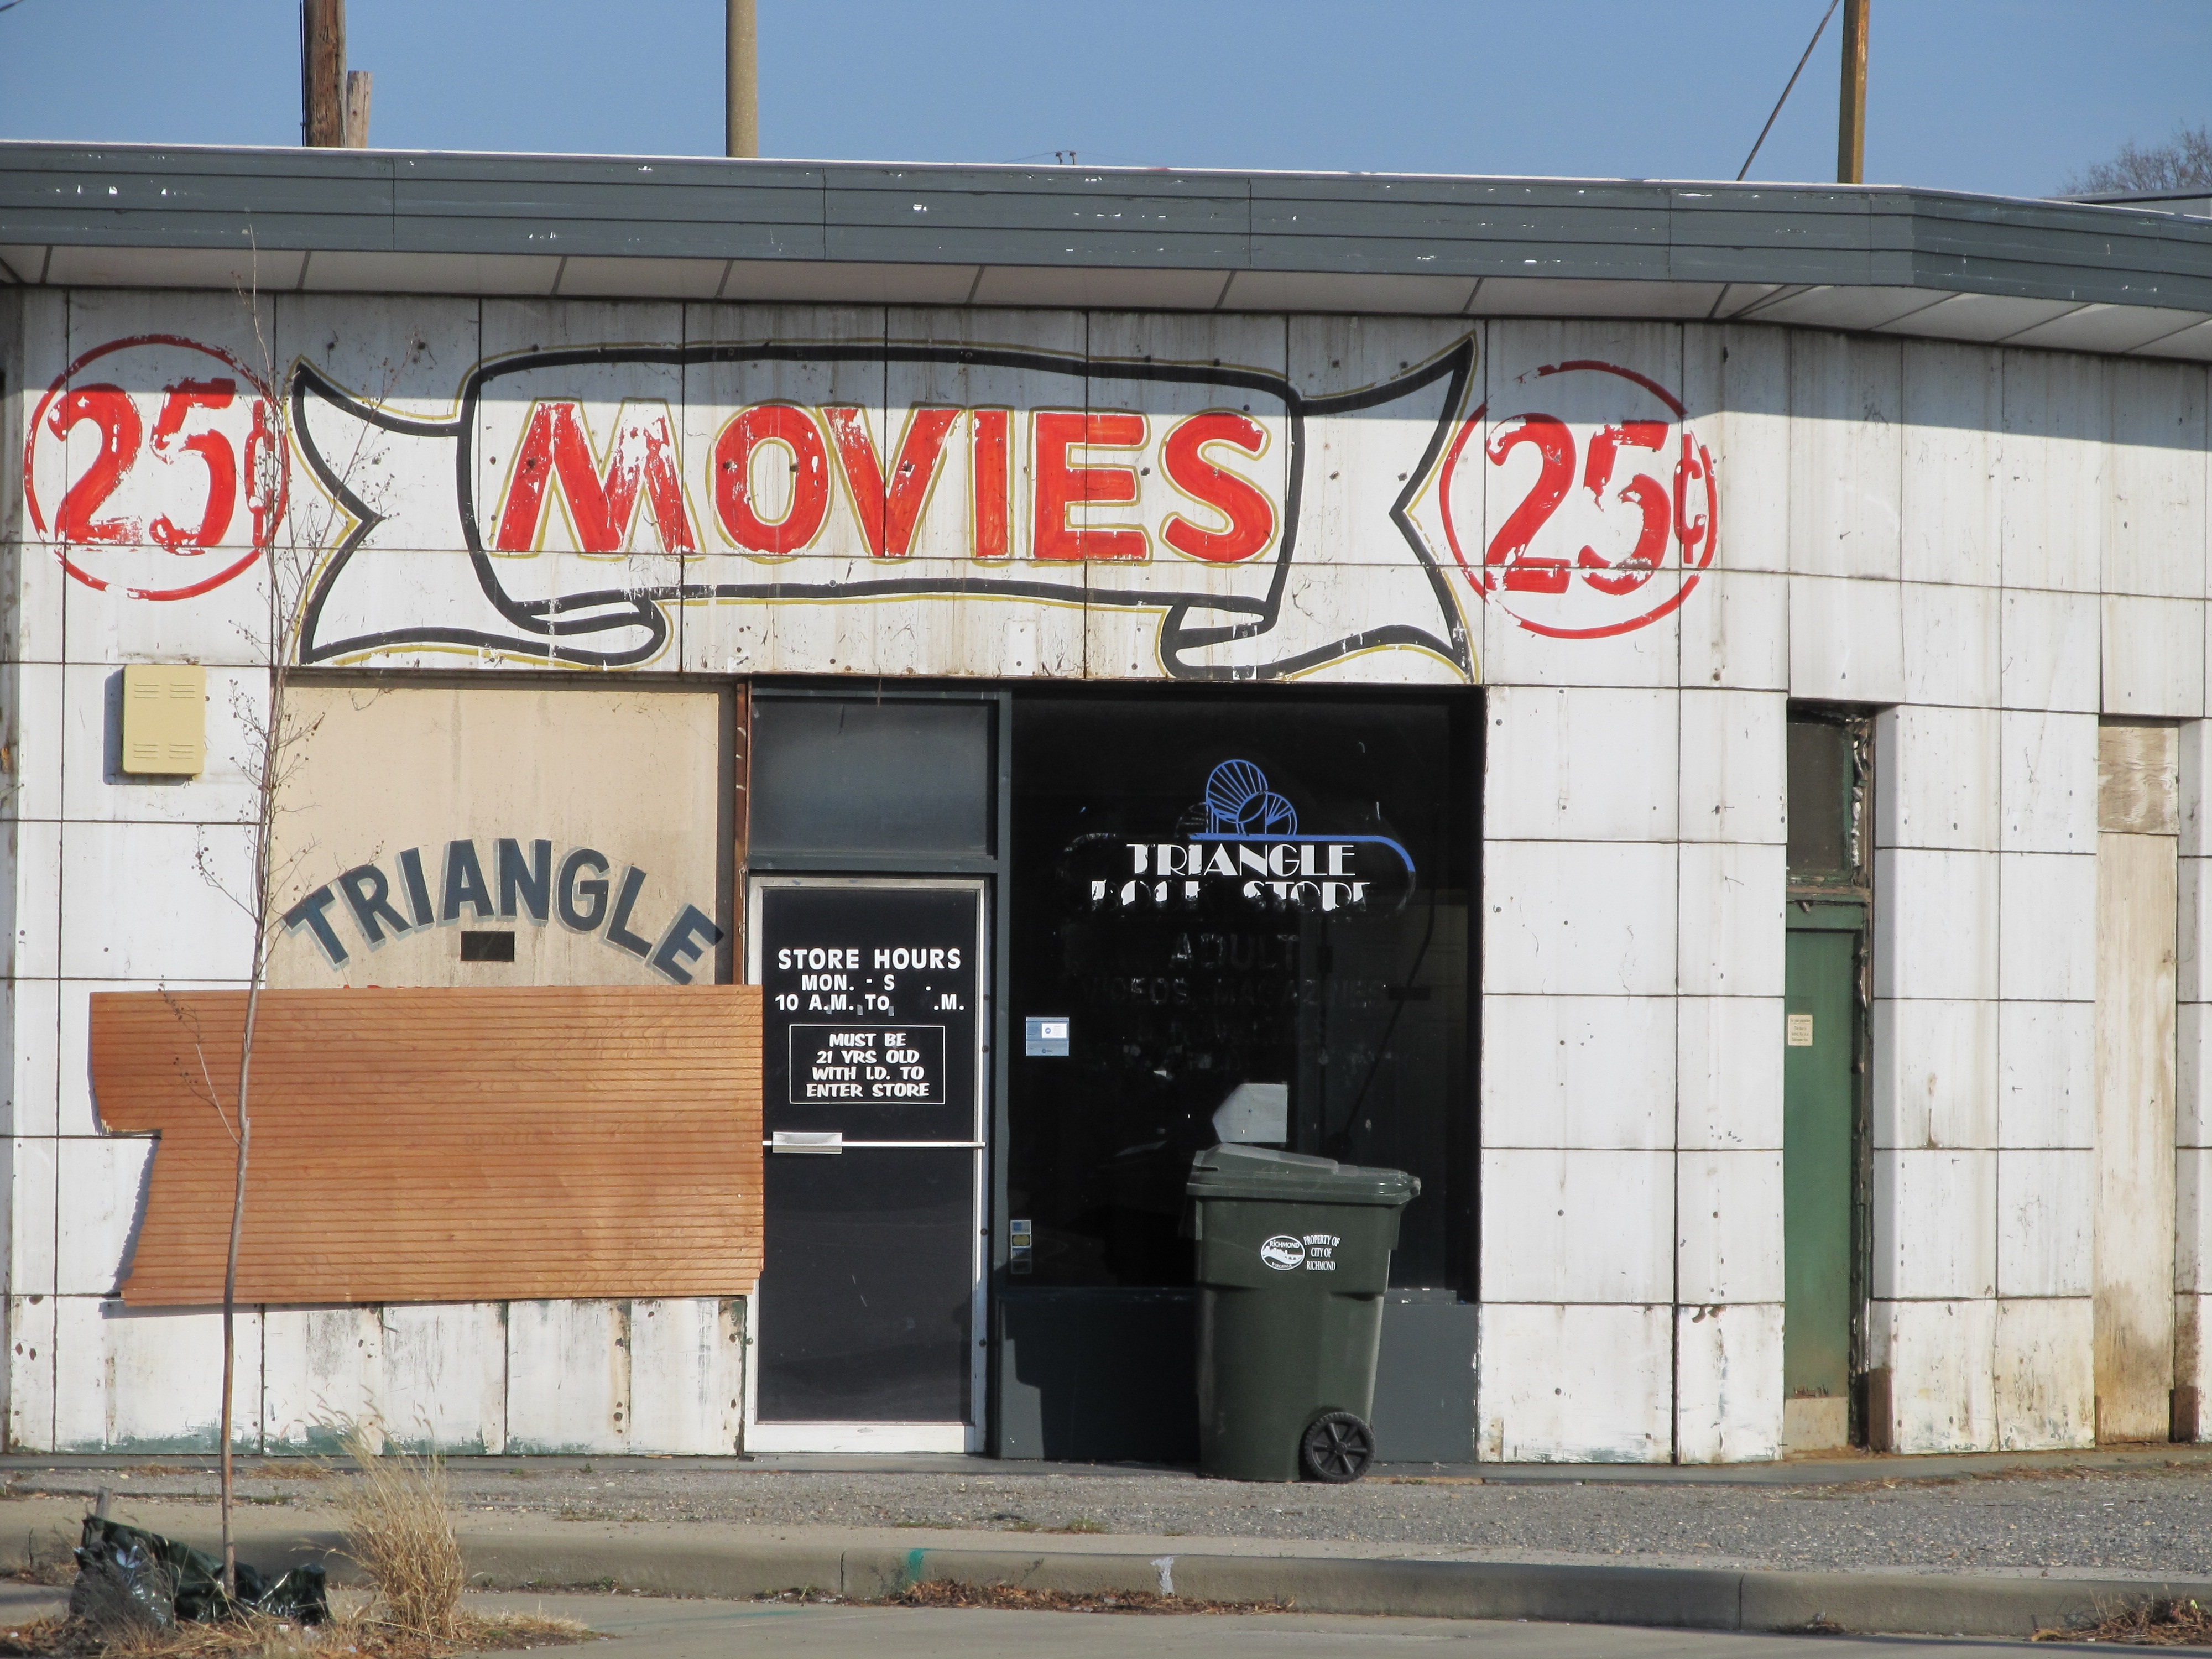
vintage, retro, building, restaurant, old, film, advertising, sign, shop, signage, art, video, entertainment, movies, urban area